Reformation

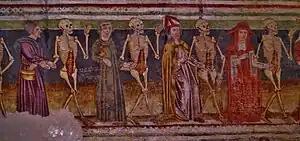
Detail of the (1490) by John of Kastav in the Holy Trinity Church, Hrastovlje, Slovenia

Europe experienced a period of dreadful calamities from the early . These culminated in a devastating pandemic known as the Black Death, which killed about one-third of Europe's population. Around 1500, the population of Europe was about people—no more than of the mid-14th-century demographic maximum. Due to a shortage of workforce, the landlords began to restrict the rights of their tenants which led to rural revolts that often ended with a compromise.